Sustainable Development Goal 3

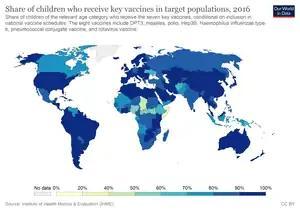
World Map for Indicator 3.b.1 - Share of children who receive key vaccines in target populations

The full text of Target 3.a is: "Strengthen the implementation of the World Health Organization Framework Convention on Tobacco Control in all countries, as appropriate."